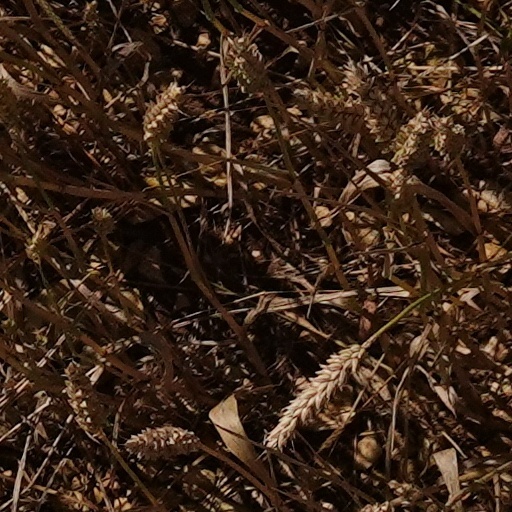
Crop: wheat